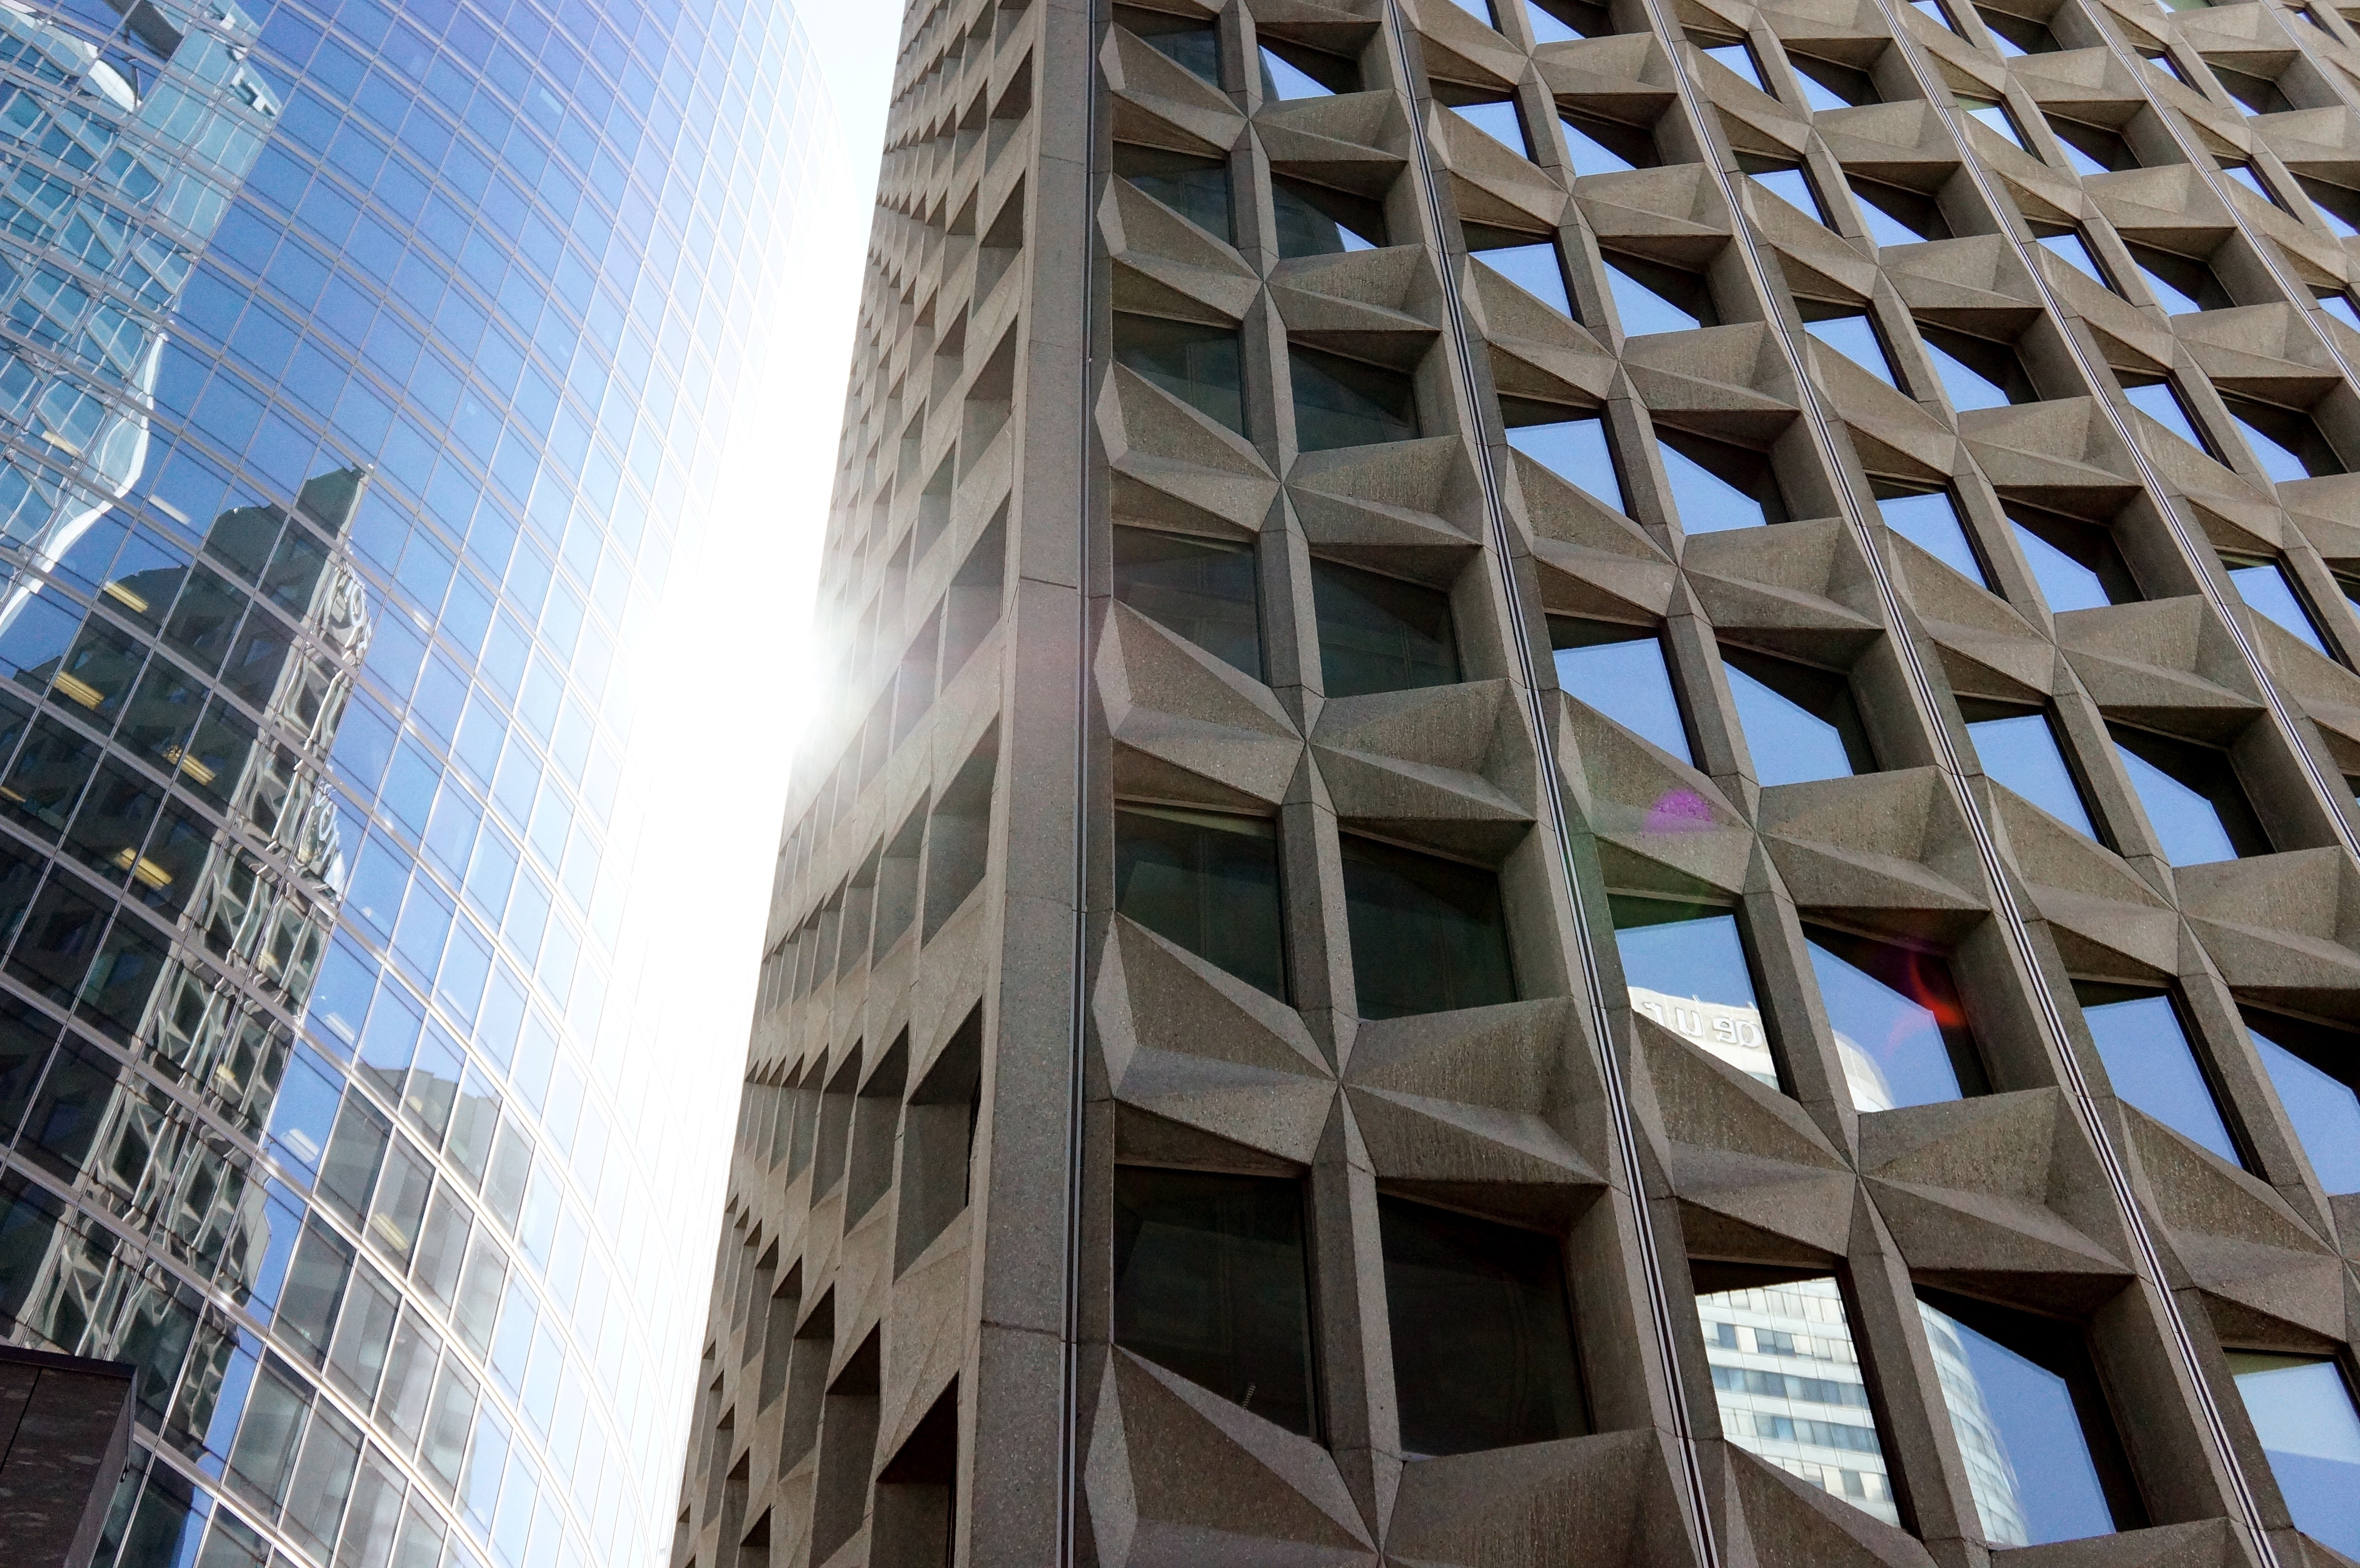
architecture, building, skyscraper, downtown, tower, landmark, facade, tower block, headquarters, metropolis, condominium, metropolitan area